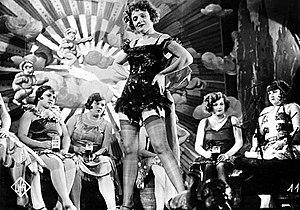
L'Ange bleu est un film allemand réalisé par Josef von Sternberg et sorti en 1930. Production importante de la UFA et figurant parmi les premiers longs métrages parlant du pays, le film est chargé de sortir les studios allemands de la situation financière périlleuse dans laquelle ils se trouvent depuis la mise en chantier du film Metropolis de Fritz Lang en 1927. Pour cela, les producteurs comptent sur leur star Emil Jannings, premier lauréat de l'Oscar du meilleur acteur en 1928, et sur le réalisateur austro-américain Josef von Sternberg, qui a déjà dirigé l'acteur dans Crépuscule de gloire l'année précédente.